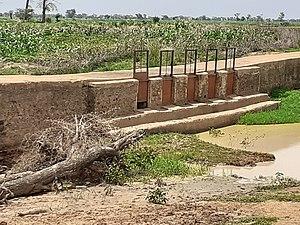
Barrage d'eau de Bidim Cameroun zone frontalière avec le Tchad.
Le Cameroun, en forme longue la république du Cameroun, est un pays d'Afrique centrale, situé entre le Nigéria au nord-nord-ouest, le Tchad au nord-nord-est, la République centrafricaine à l'est, la république du Congo au sud-est, le Gabon au sud, la Guinée équatoriale au sud-ouest et le golfe de Guinée au sud-ouest. Les langues officielles sont le français et l'anglais pour un pays qui compte une multitude de langues locales.